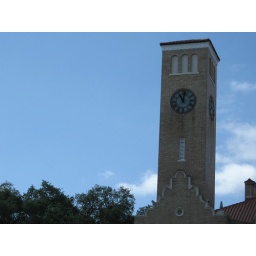
The clock tower at the Hendry County Courthouse in Florida.